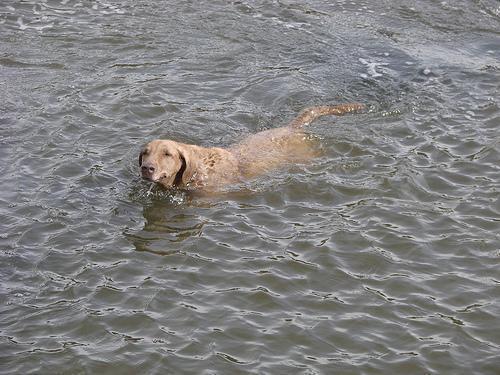
Chesapeake_Bay_retriever